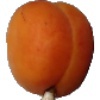
Label: Apricot 1